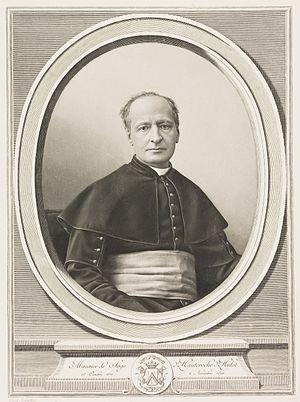
Maurice Le Sage d'Hauteroche d'Hulst (1841-1896)
Maurice Le Sage d'Hauteroche d'Hulst est un prélat, un auteur et un prédicateur catholique, né à Paris le 10 octobre 1841 et mort à Paris le 6 novembre 1896. Fondateur et premier recteur de l'Institut catholique de Paris, il fut aussi député du Finistère et prélat domestique du pape. On le désigne souvent comme « Mᵍʳ d'Hulst ».